Fair-Haired Child

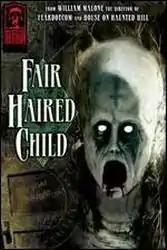
DVD cover for "Fair Haired Child"

"Fair Haired Child" is the ninth episode of the first season of "Masters of Horror". It originally aired in North America on January 6, 2006. A 15-year-old outcast named Tara is kidnapped by a strange couple and locked in a basement with their son who has a dark secret.